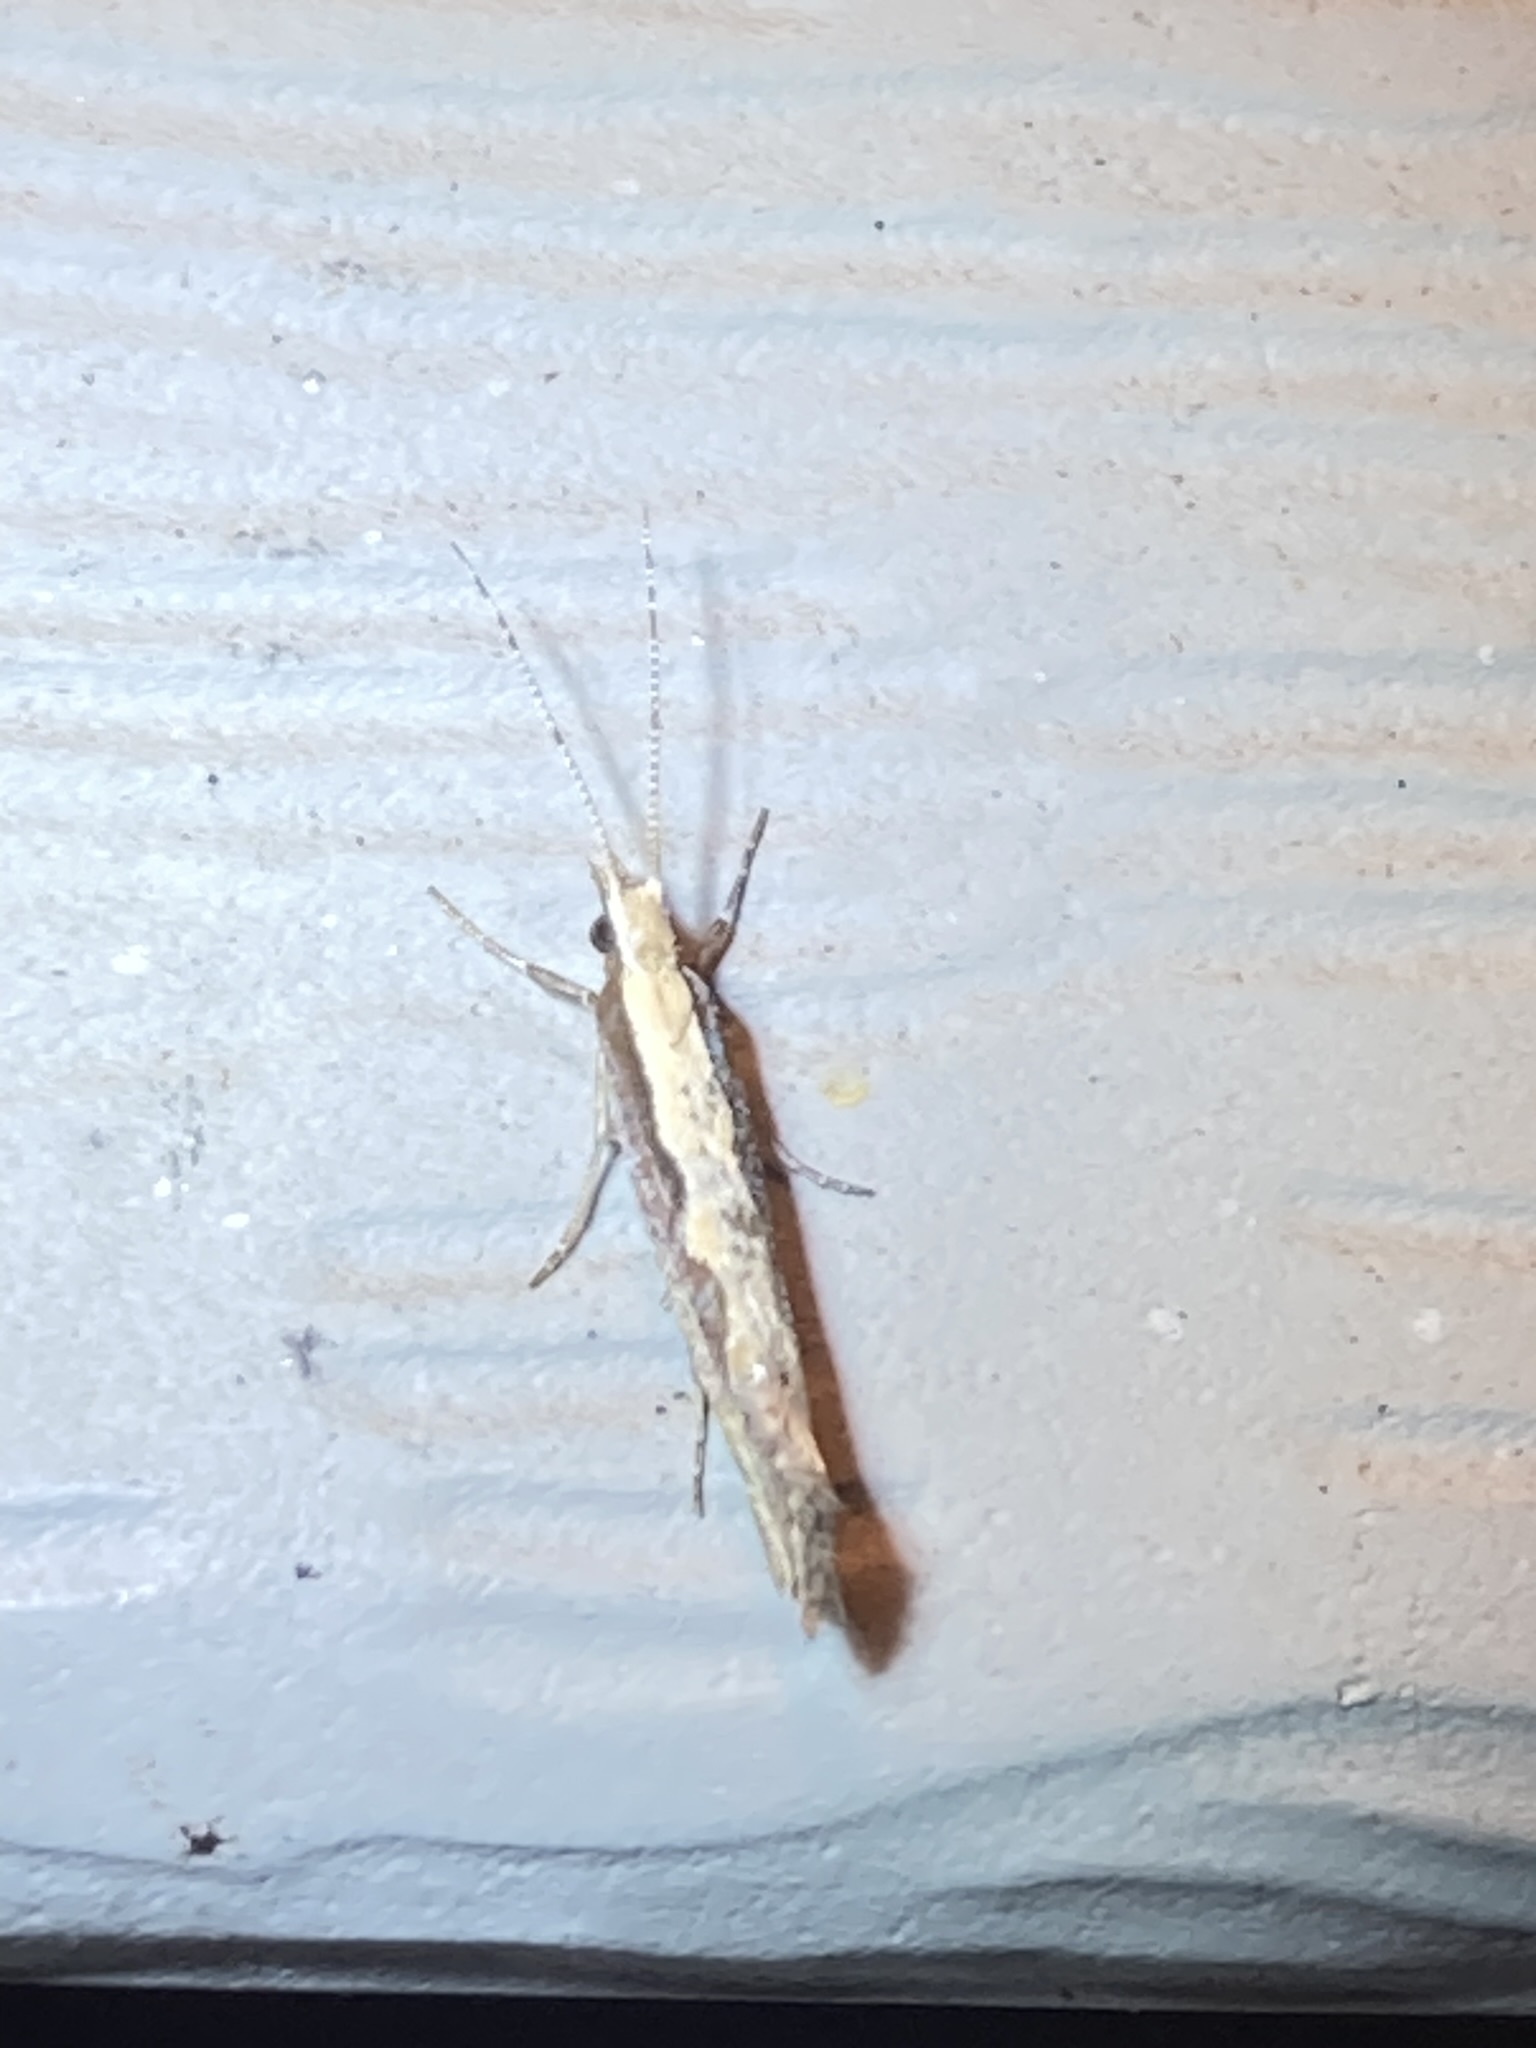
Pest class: diamondback_moth